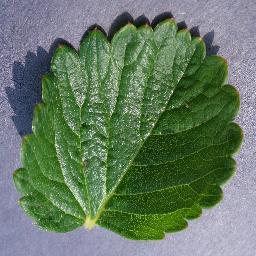
Label: Strawberry___healthy